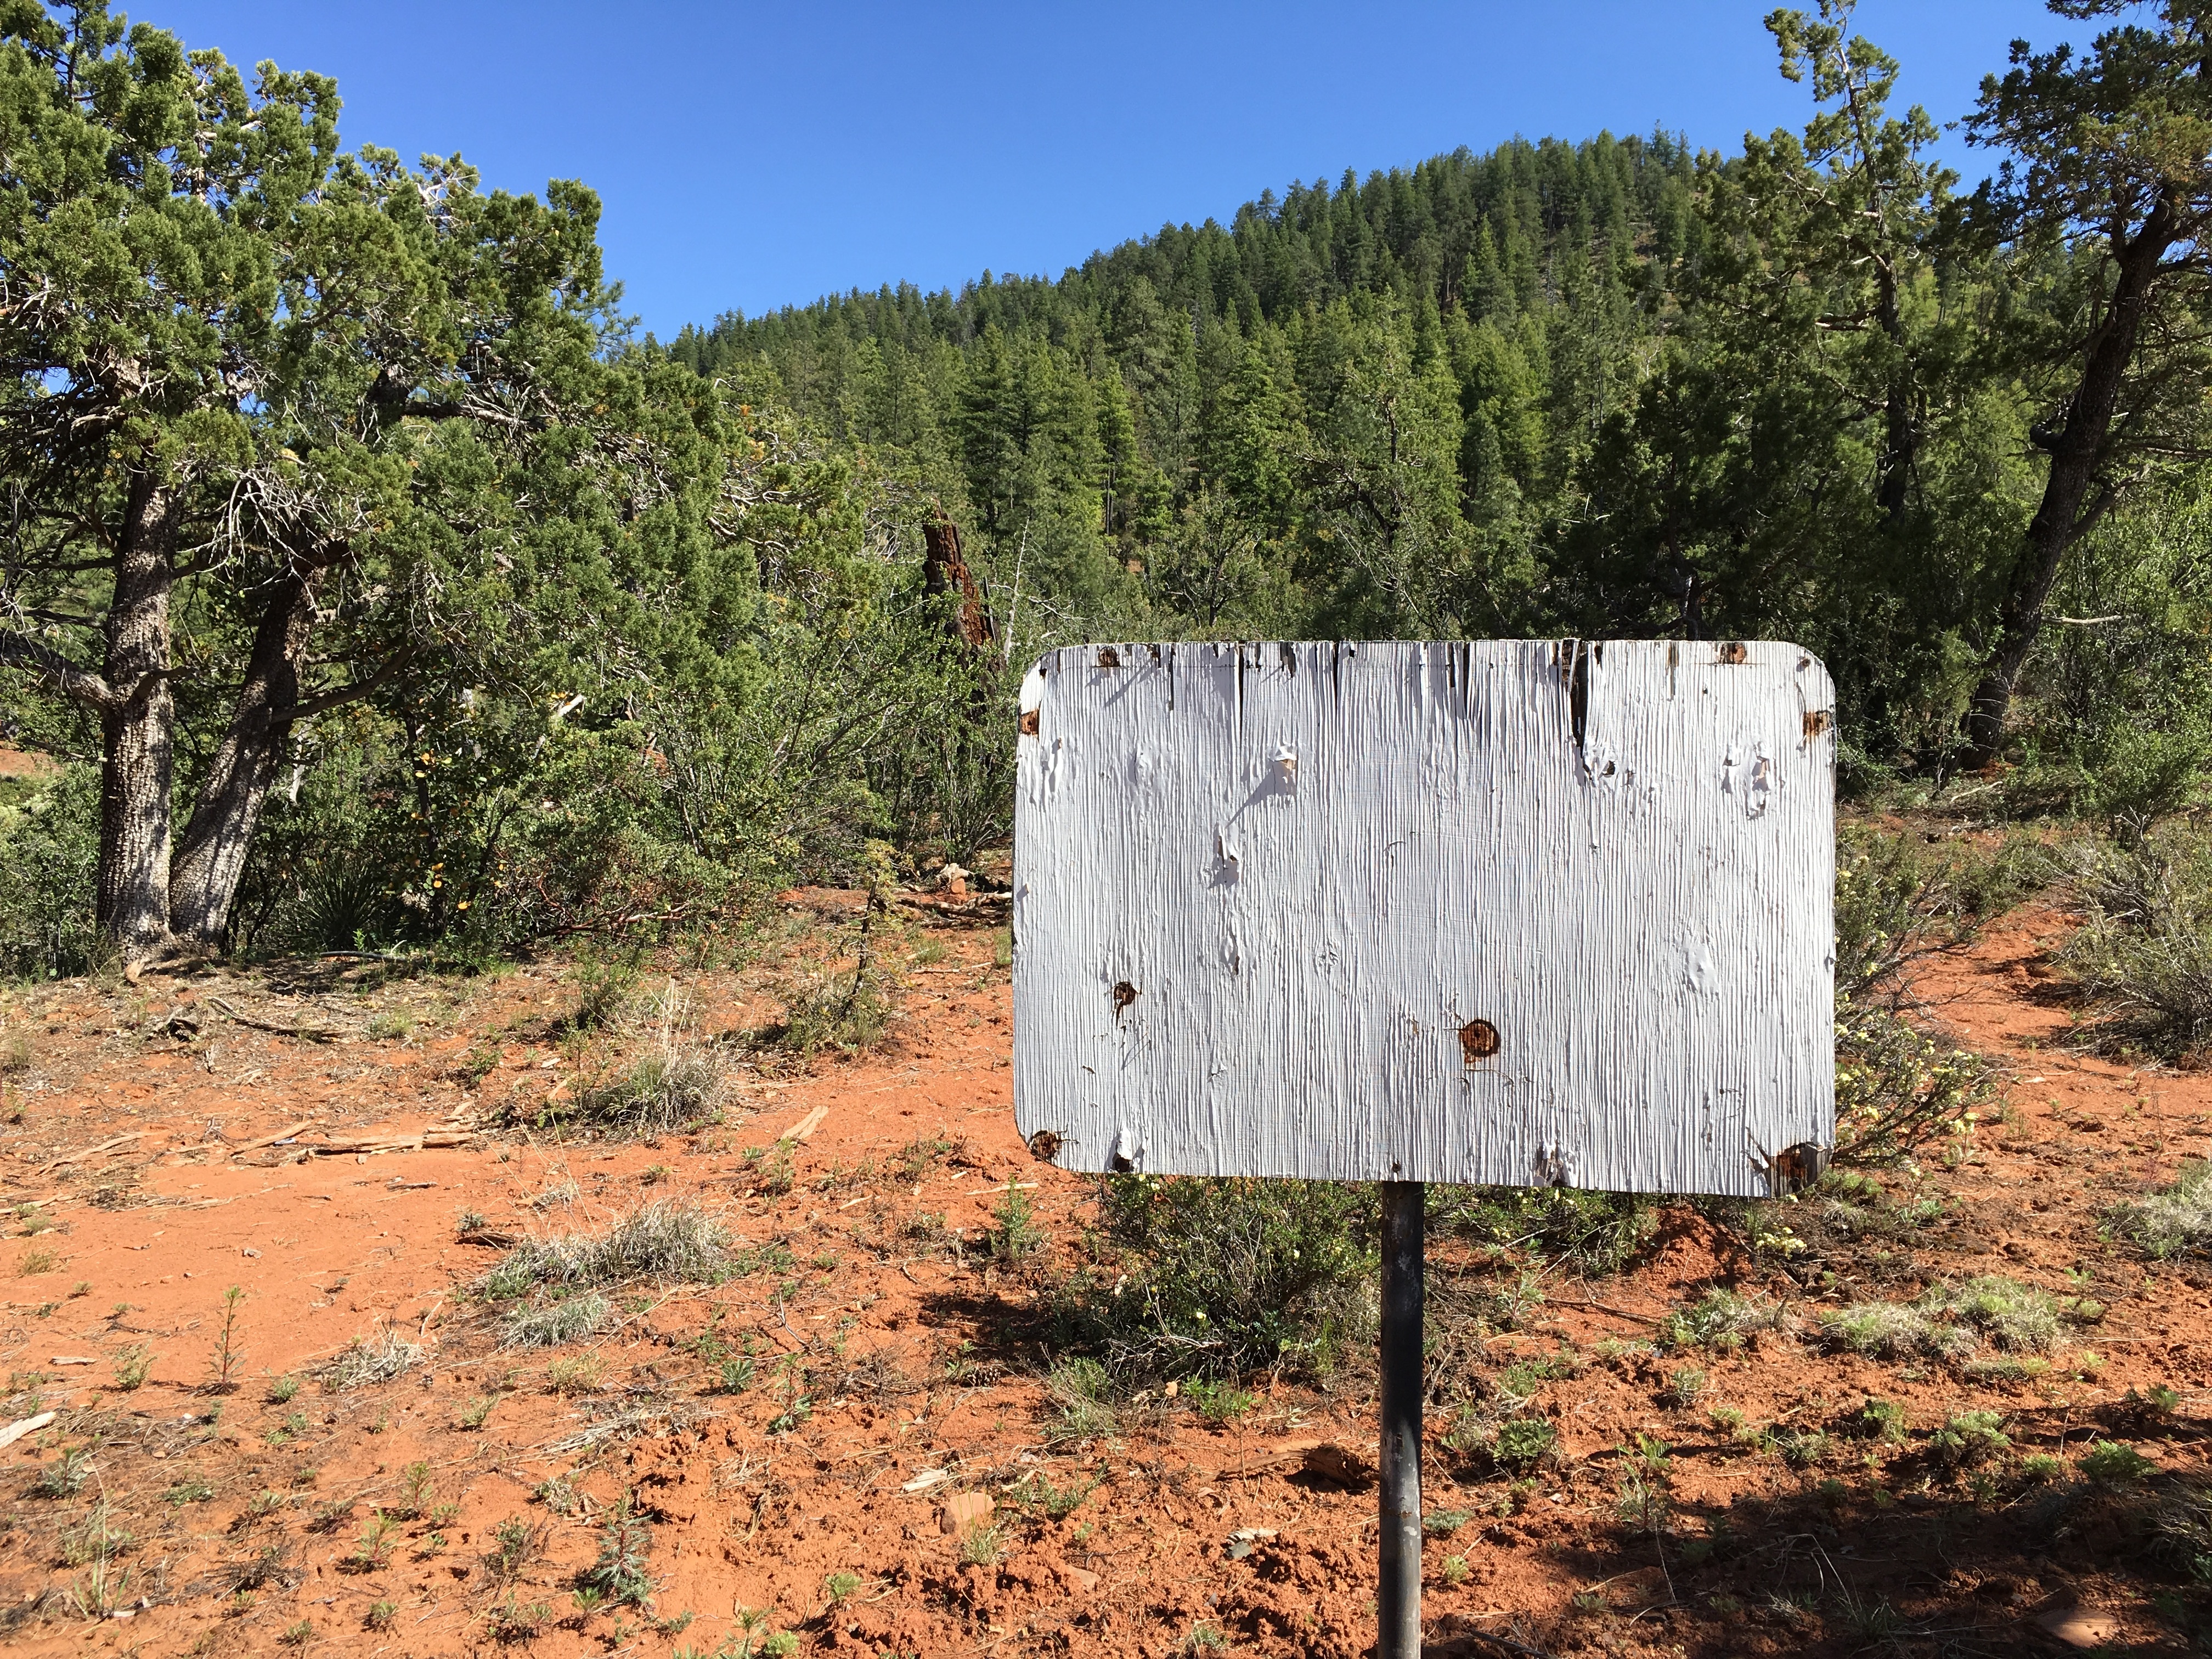
tree, wilderness, wood, trail, soil, geology, natural environment